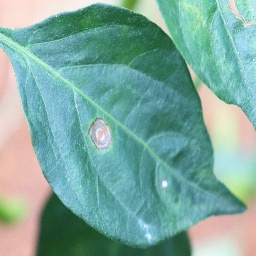
Label: cercospora